African Americans in the United States Congress

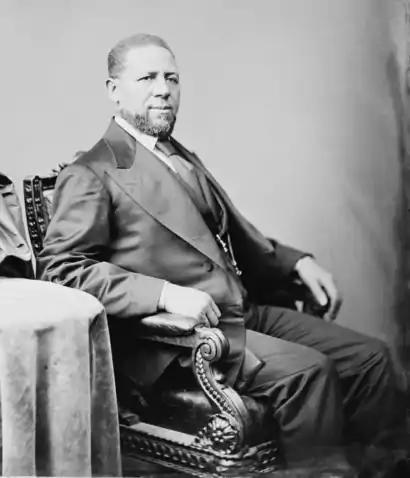
Senator Hiram Revels was the first African American to serve in Congress.

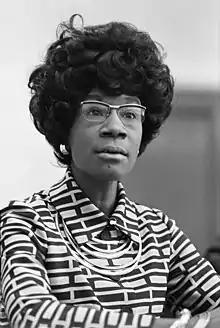
Representative Shirley Chisholm was the first African-American woman to serve in Congress

From the first United States Congress in 1789 through the 119th Congress in 2024, 198 African Americans served in Congress. Meanwhile, the total number of all individuals who have served in Congress over that period is 12,585. Between 1789 and 2024, 186 have served in the House of Representatives, 14 have served in the Senate, and two have served in both chambers. Voting members have totaled 193, while five others have served as delegates. Party membership has been 135 Democrats and 31 Republicans. While 13 members founded the Congressional Black Caucus in 1971 during the 92nd Congress, in the 119th Congress (2025-2027), 62 served, with all of them being Democrats (total seats are 535, plus six delegates).